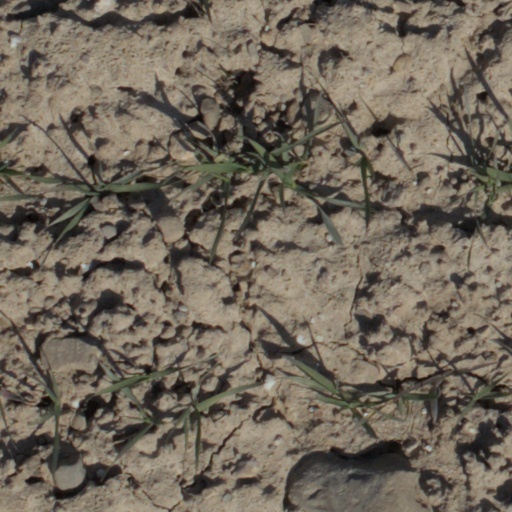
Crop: wheat